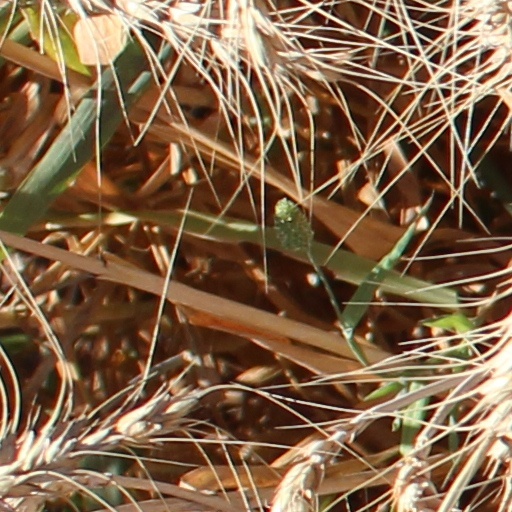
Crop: wheat